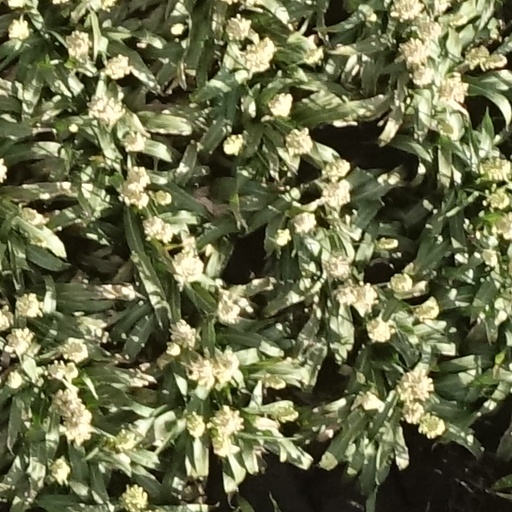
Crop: sorghum